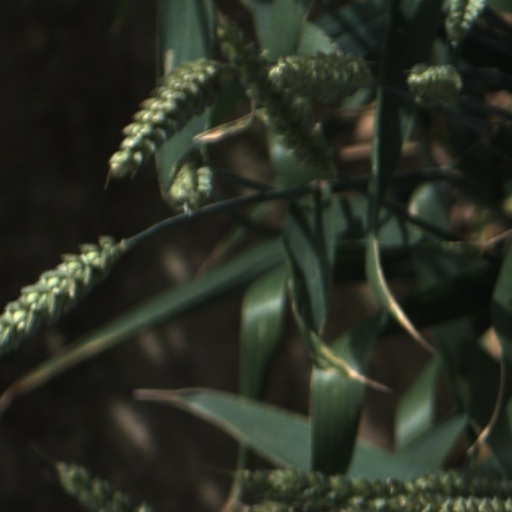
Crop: wheat